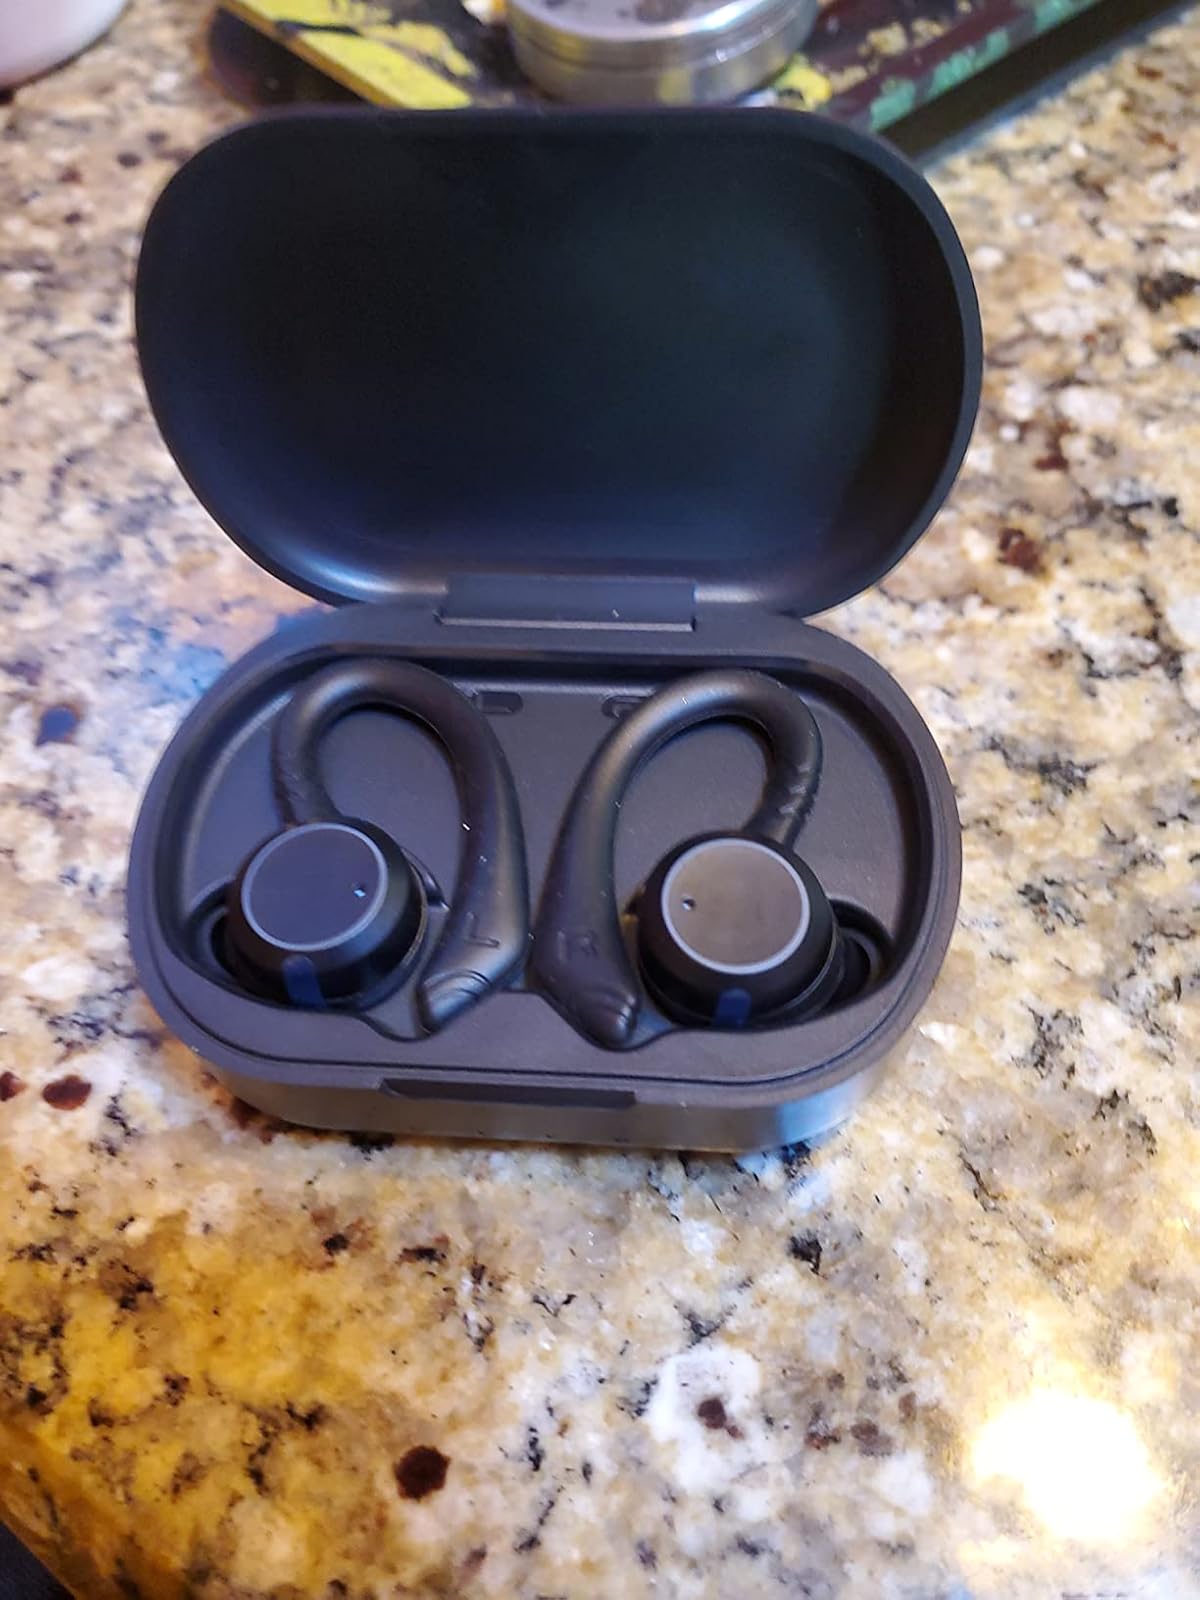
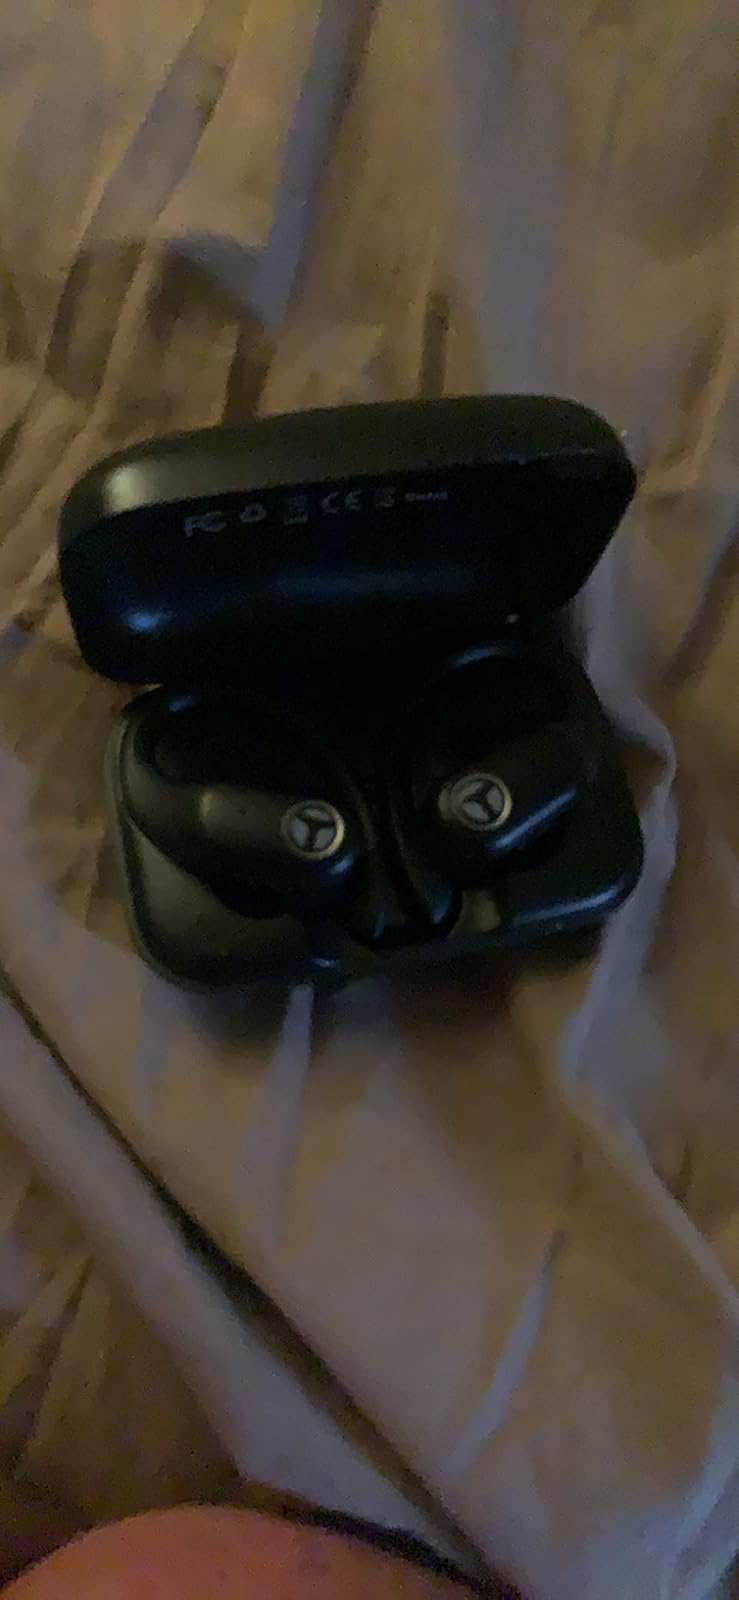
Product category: earbuds
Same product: no